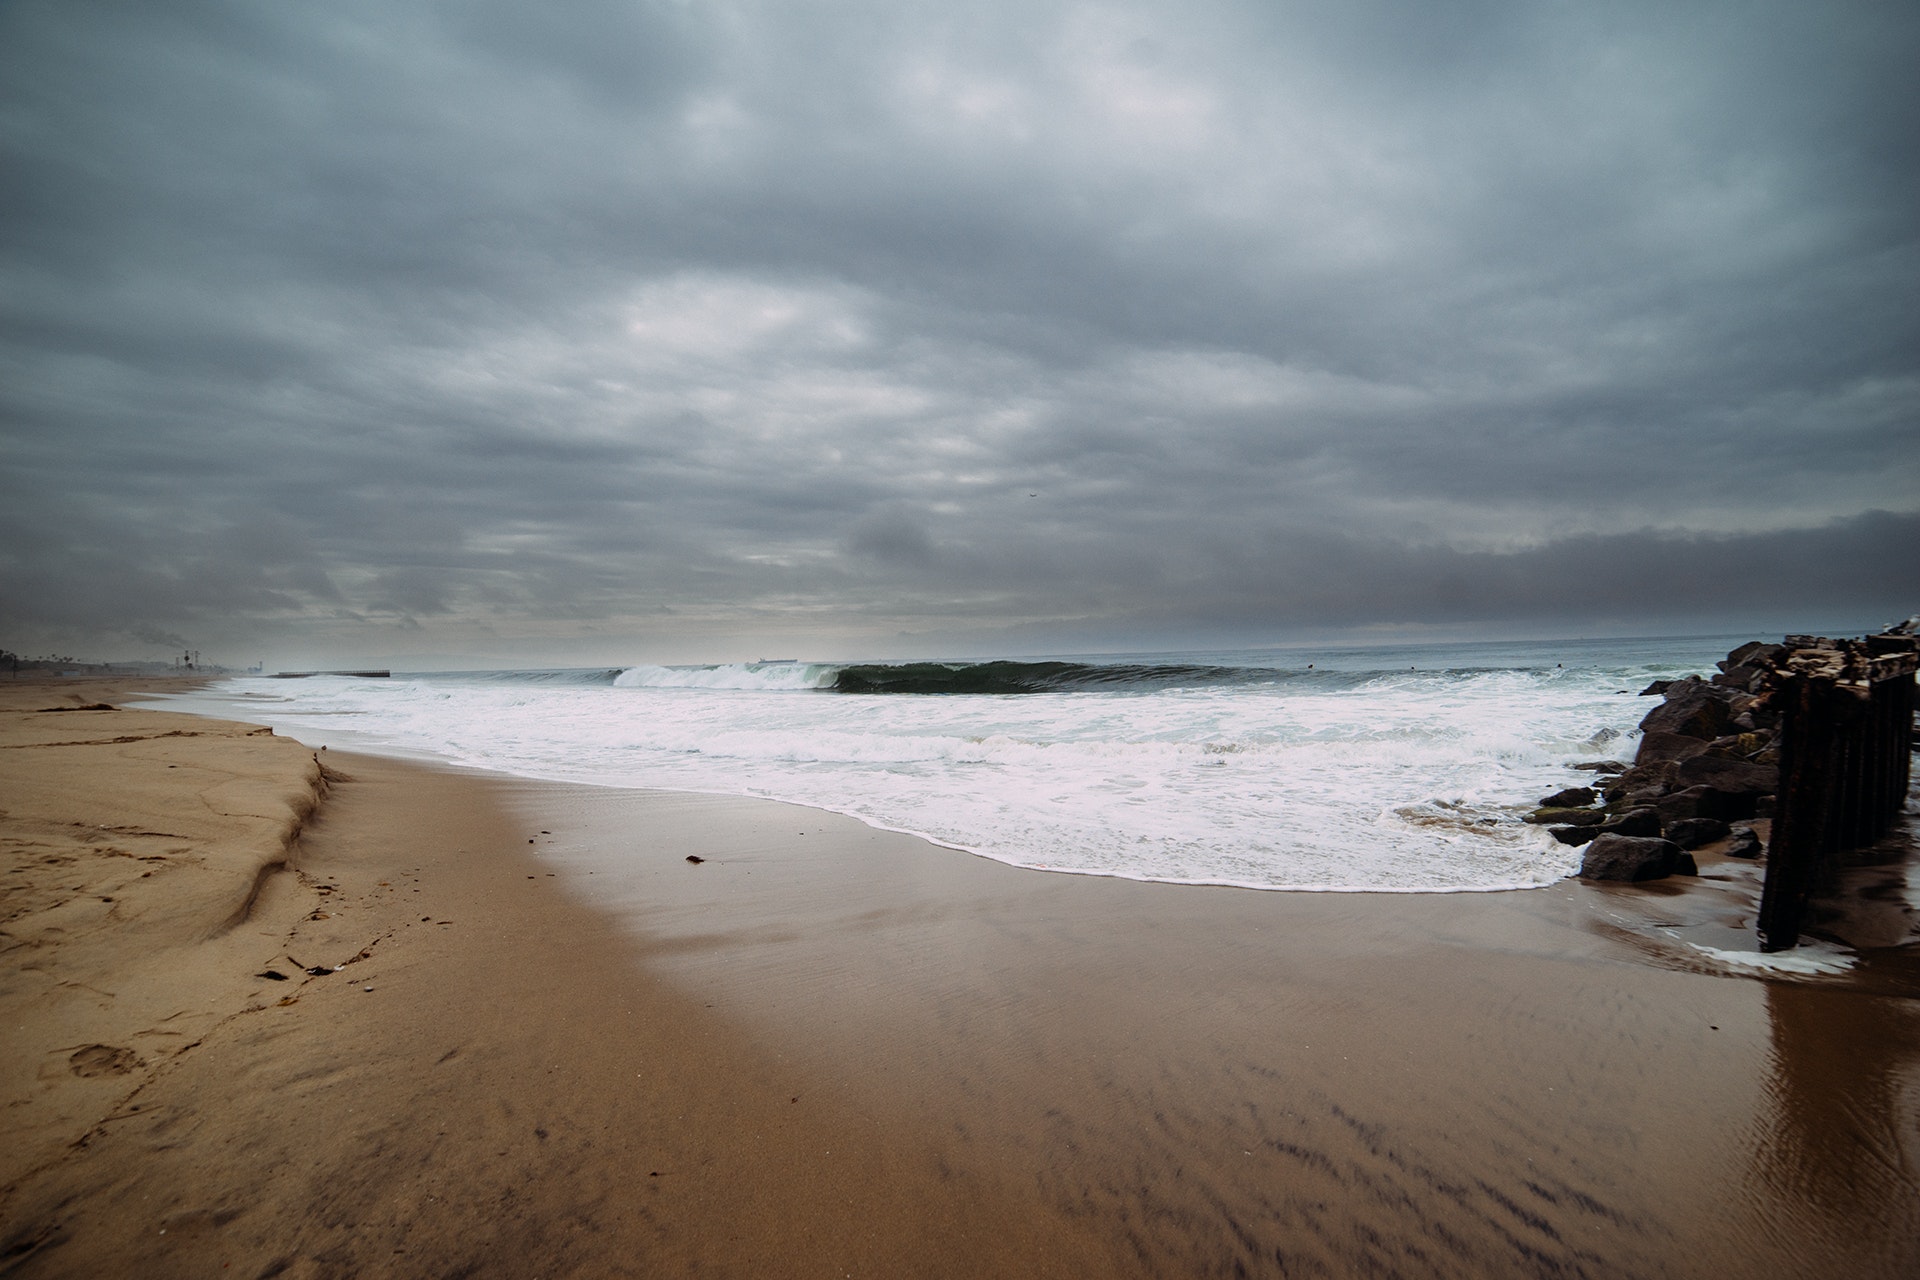
body of water, sky, sea, beach, coast, nature, shore, wave, ocean, water, cloud, sand, natural landscape, wind wave, natural environment, horizon, coastal and oceanic landforms, rock, headland, tide, calm, bay, atmosphere, landscape, cliff, terrain, wind, tropics, vacation, wood, meteorological phenomenon, cumulus, tourism, promontory